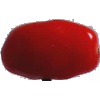
Label: Tomato 2